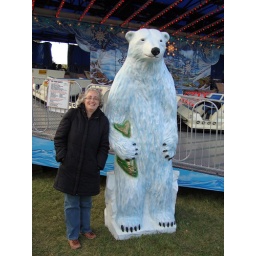
This polar bear felt right at home in the sub-zero temperatures. Erin Agricultural Society Fall Fair